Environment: real
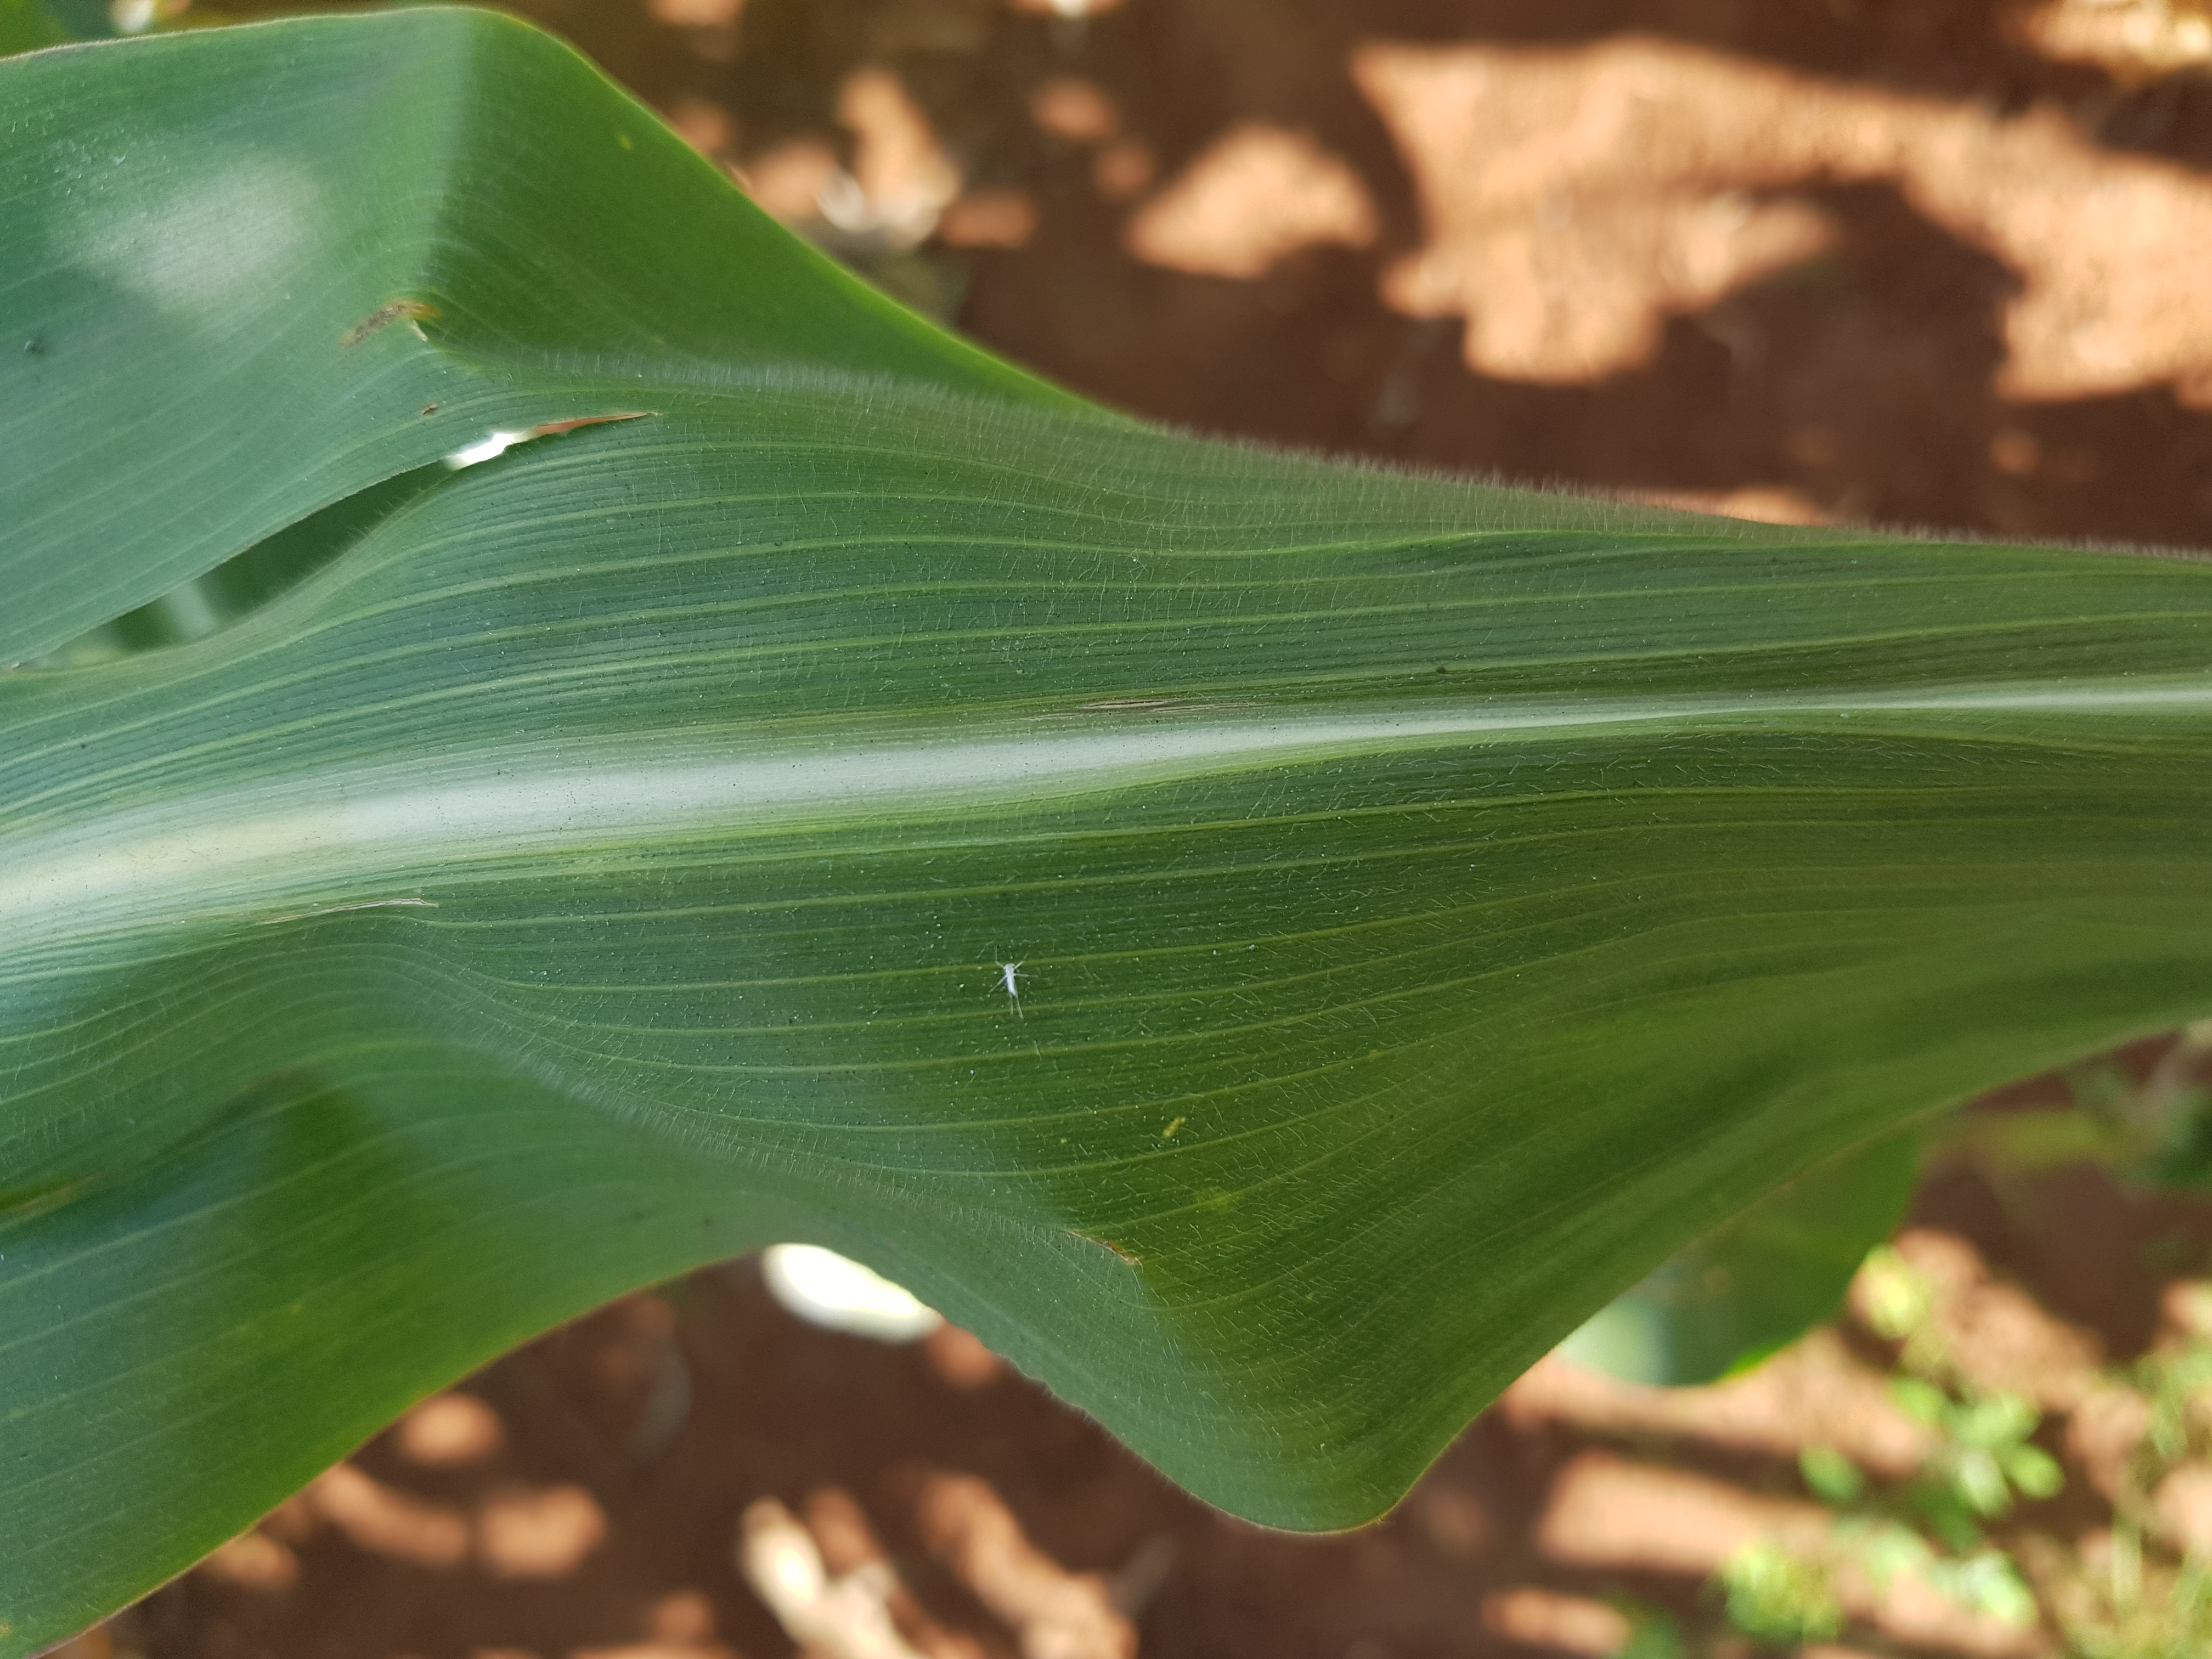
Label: common_rust